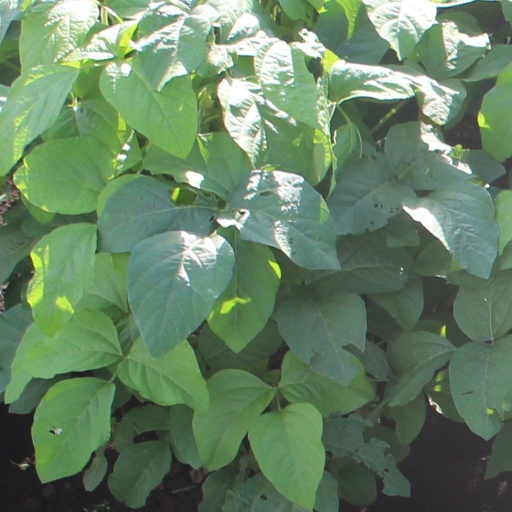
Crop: soybean